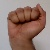
The image shows a hand gesture representing the letter 'A' in Indian Sign Language.